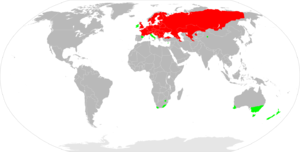
Cette liste commentée recense l'ichtyofaune d'eau douce en France métropolitaine. Elle répertorie les espèces de poissons dulçaquicoles français actuels et celles qui ont été récemment classifiées comme éteintes. Comme ici n'est référencé que la France métropolitaine, cette liste ne comptabilise pas les animaux présents dans les territoires de la France d'outre-mer, qui sont des régions disséminées un peu partout dans le monde.
La perche commune, perche franche ou encore perche française en France est une espèce de poissons d'eau douce de la famille des percidés.